Cataraqui Centre

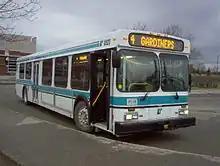
The Isabel Turner library branch seen in the background adjacent the parking lot and the bus transfer point

Cataraqui Town Centre opened in September, 1982 as a two level mall with Simpsons and Zellers department stores and a Loblaws supermarket. Simpsons was rebranded as The Bay (another brand within the same chain, the Hudson's Bay Company) in 1986. In September 1999, Sears relocated from the Kingston Centre to a new store at Cataraqui which anchored a new addition. Along with the new addition came a revamping of the mall's interior, and the relocation of the escalators and food court. Loblaws moved down Midland Avenue in 2001, and their former space was converted to a new expanded food court, Shoppers Drug Mart, and a Sport Chek store. Zellers was replaced with Target in 2013; the latter closed in 2015.